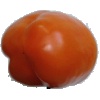
Label: Pepper Orange 1